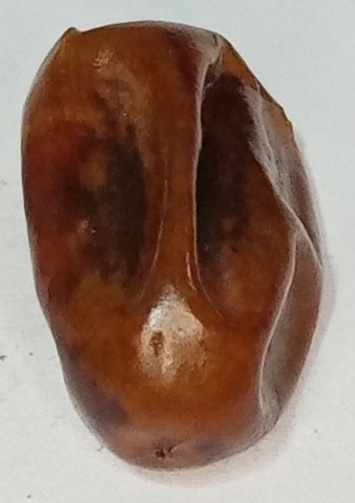
Variety: fasli-toto
Size: large
Grade: grade-1